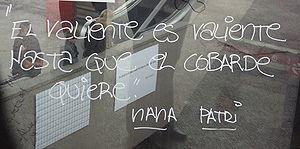
Les attentats qui ont touché Madrid le jeudi 11 mars 2004 ont été l'acte terroriste le plus meurtrier en Europe depuis 1988. Plusieurs explosions de bombes, posées par des islamistes radicaux, se sont produites dans des cercanías à Madrid le matin du 11 mars 2004, exactement deux années et demie après les attentats du 11 septembre 2001 soit 911 jours.